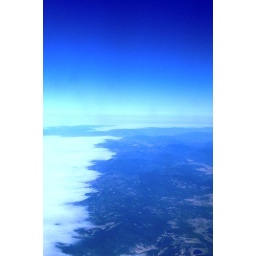
Out the window on the way home to Eugene. We're probably somewhere over Northern California at this point.